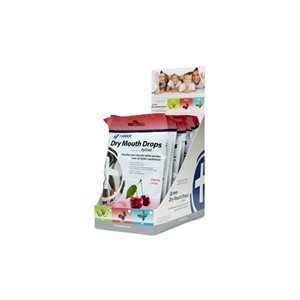
Item Name: Miradent Dry Mouth Drops Cherry 2 Oz
Product Description: MIRADENT DRY MOUTH DROPS,CHERRY, 2 OZ, EA-1
Value: 2.0
Unit: Ounce

Price: 9.42